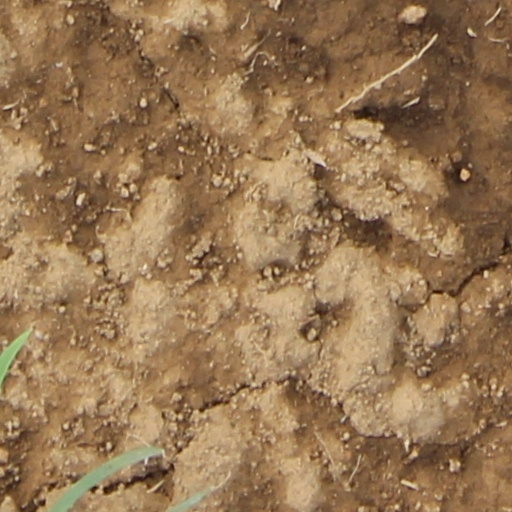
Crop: wheat